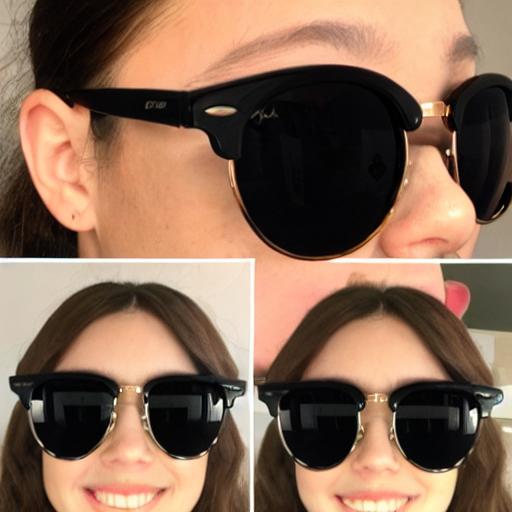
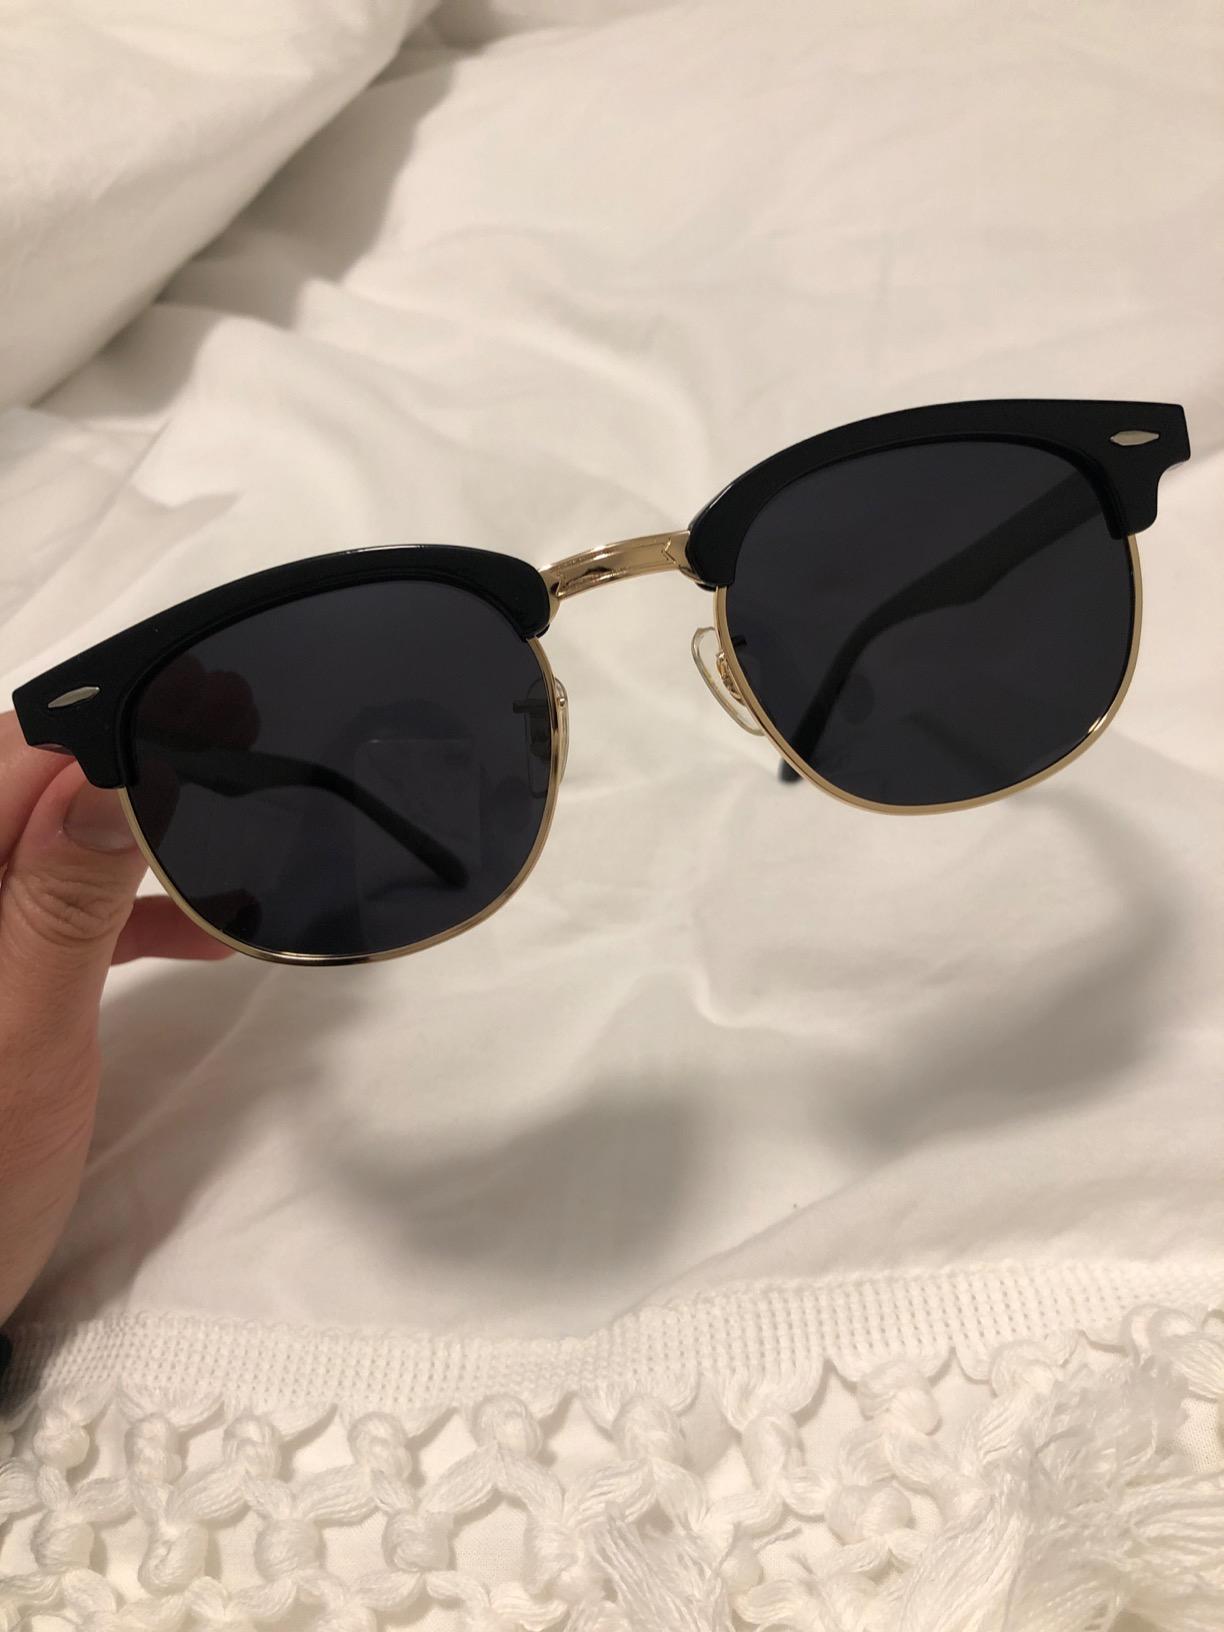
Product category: accessories_sunglasses
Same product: no